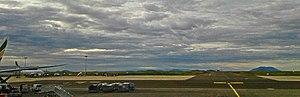
L'aéroport d'Addis-Abeba Bole est l'aéroport international desservant Addis-Abeba en Éthiopie. Situé dans le district de Bole de la capitale, à moins de 10 km au sud-est du centre-ville, il était initialement dénommé « aéroport international Hailé Sélassié Iᵉʳ ».